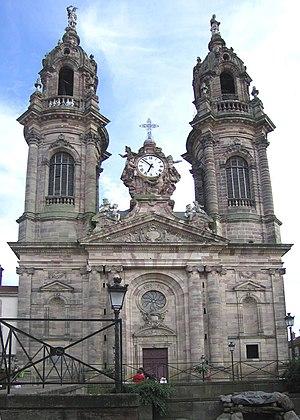
Église Saint-Jacques, fait partie de l'abbaye Saint-Rémy de Lunéville. Emmanuel Héré architecte. This building is classé au titre des Monuments Historiques. It is indexed in the Base Mérimée, a database of architectural heritage maintained by the French Ministry of Culture,
L’église Saint-Jacques est une église de style baroque datant du XVIIIᵉ siècle située à Lunéville, dans le département des Meurthe-et-Moselle, en France.
Cet article liste le patrimoine religieux en Meurthe-et-Moselle.
L'abbaye Saint-Rémy de Lunéville est fondée au Xᵉ siècle, aussi ancienne que la ville de Lunéville elle-même. Plusieurs communautés religieuses se succèdent dans cette abbaye
Cet article recense les sites retenus pour le loto du patrimoine en 2018.